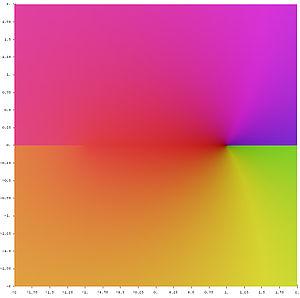
Les fonctions circulaires réciproques, ou fonctions trigonométriques inverses, sont les fonctions réciproques des fonctions circulaires, pour des intervalles de définition précis. Les fonctions réciproques des fonctions sinus, cosinus, tangente, cotangente, sécante et cosécante sont appelées arc sinus, arc cosinus, arc tangente, arc cotangente, arc sécante et arc cosécante.